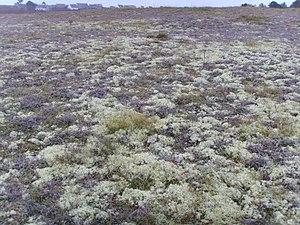
Lichens du genre Cladonia dominants sur dune littoral (Trez Goarem, Primelin, Finistère, France)
Cladonia est un genre de champignons lichénisés comportant de très nombreuses espèces. Il s'agit toujours de formes dressées et essentiellement terricoles, c'est-à-dire se développant sur un sol.